1 Night in China

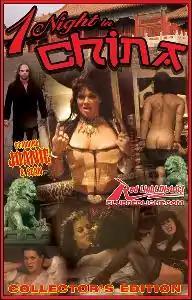

1 Night in China is a pornographic film directed by Marcos Nunez and featuring professional wrestling personalities Chyna (Joanie Laurer) and Sean Waltman. It was released by Red Light District Video in 2004 but recorded in 2003. While Waltman and Laurer were engaged at the time they made the film, they broke up before it was released. Laurer was 32 whereas Waltman was 31 at the time of recording. Laurer subsequently made several pornographic films, beginning with "Another Night in China" in 2009, which is considered to be a sequel to "1 Night in China".